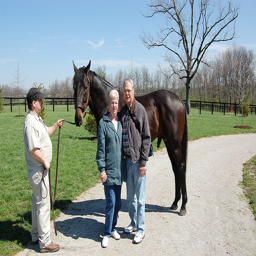
A man holding a horses reins while an old couple poses in front of him.
two people pose for a photo next to a horse
A couple of people and a man holding the reigns of a horse.
A couple posing for a picture in front of a brown horse.
A man and woman on dirt road next to a horse.